Felicia Tang

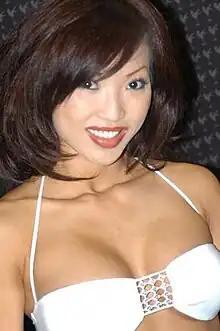
Tang at the Erotica Los Angeles June 2006 convention

Felicia Tang (born Felicia Lee; October 22, 1977 – September 11, 2009) was the stage name of an American actress and model known for her work with Playboy TV, calendars, internet sites, and import car shows.